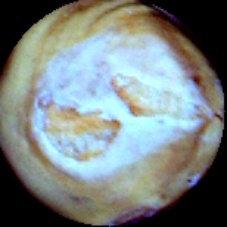
Label: Skin-damaged